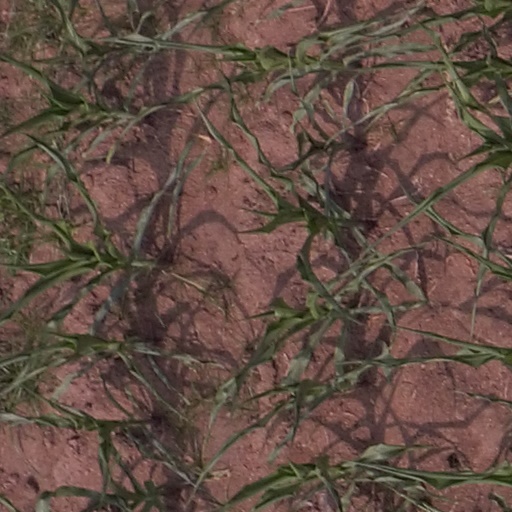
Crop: maize; corn